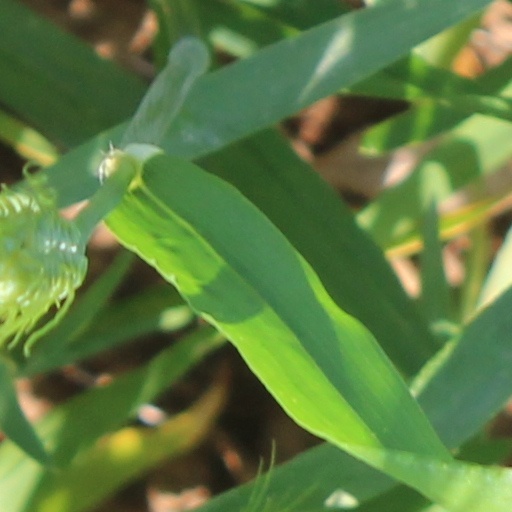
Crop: wheat